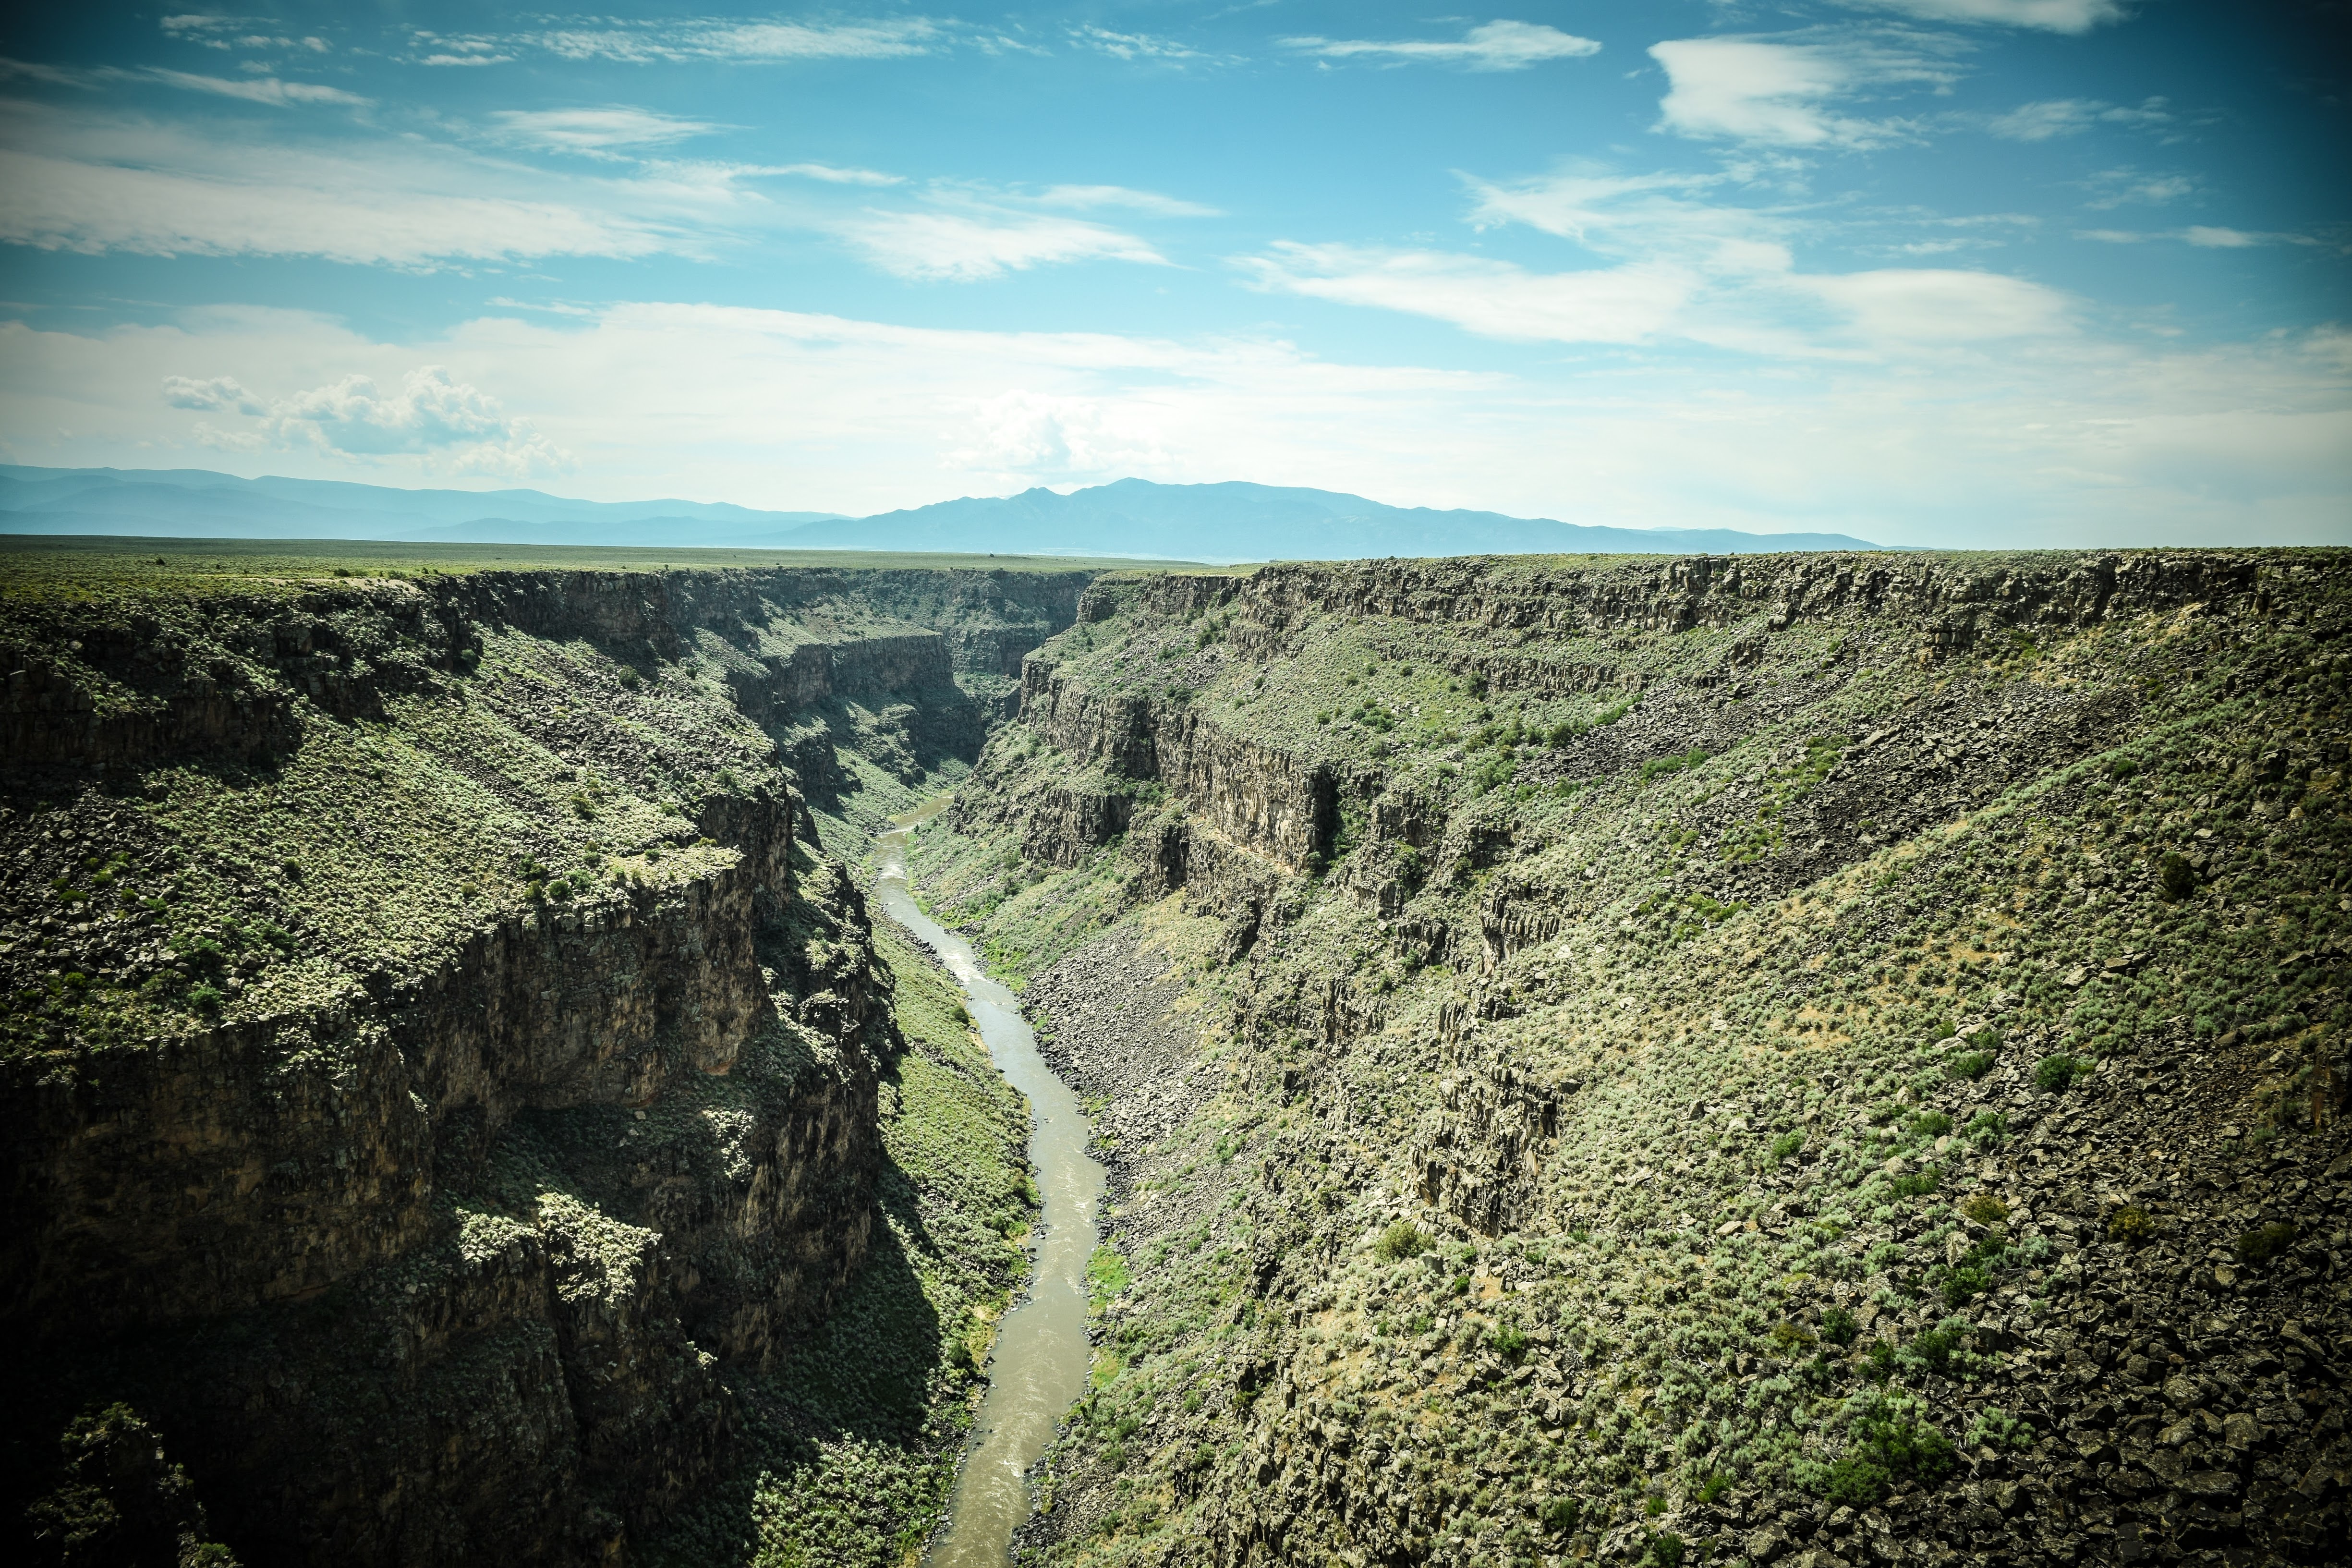
landscape, sea, nature, rock, mountain, hill, valley, cliff, canyon, terrain, national park, ridge, geology, badlands, plateau, ecosystem, landform, geographical feature, mountainous landforms